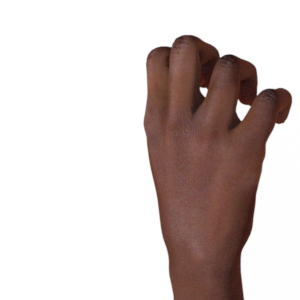
Label: rock